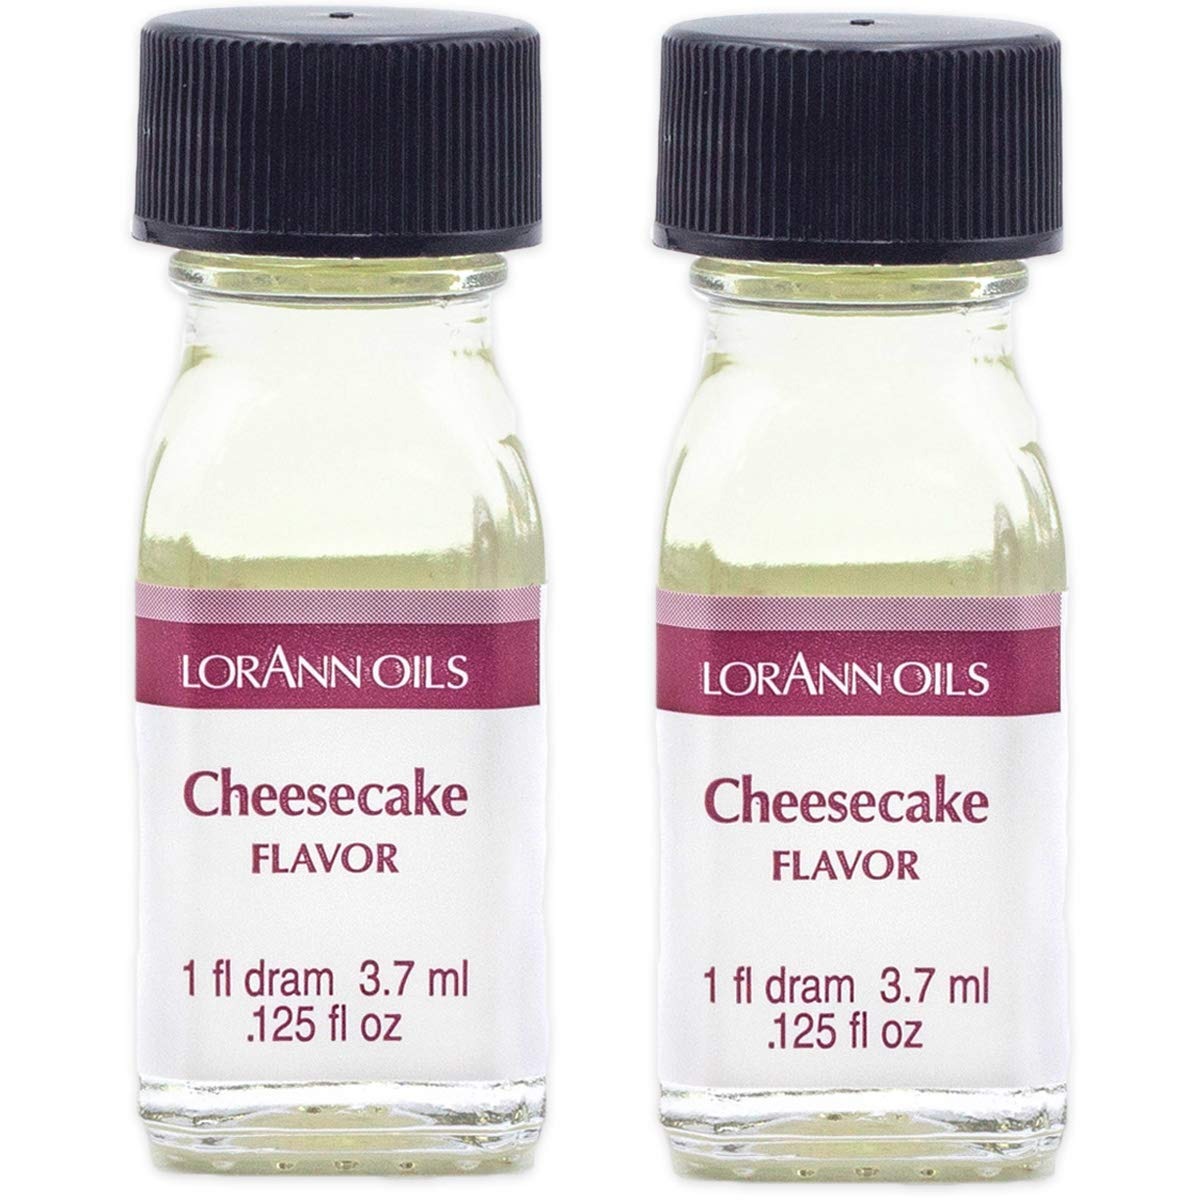
Item Name: LorAnn Oils Super Strength Flavoring - Used For Candy Making, Flavoring, Baking, Hard Candy, & Flavor Oils - Bold, Natural Flavors 4X Stronger Than Extracts, Cheesecake, Pack of 2, 0.125 fl oz
Bullet Point 1: Creamy, tangy cheesecake flavor that adds richness to your baked goods and confections.
Bullet Point 2: 3-4X STRONGER THAN EXTRACTS: LorAnn Oils deliver flavors 3-4 times stronger than typical extracts, offering bold, concentrated taste in every drop.
Bullet Point 3: CANDY & BAKING FLAVORING: Used for baking, candy making, hard candy, gummies, and more for bold flavor in all your treats that won’t bake out.
Bullet Point 4: ALCOHOL & GLUTEN FREE: Kosher, gluten-free, keto-friendly, alcohol-free, and made in the USA.
Bullet Point 5: PROFESSIONAL QUALITY: Super Strength Flavorings are secret ingredients used by professionals in baking, hard candy, and gummies that give them that “bakery” taste!
Product Description: Quality - LorAnn a Family Tradition Since 1962
Value: 0.25
Unit: Fl Oz

Price: 8.33